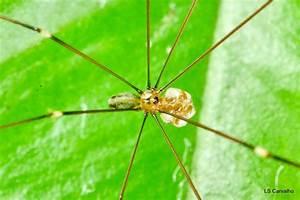
Label: spider